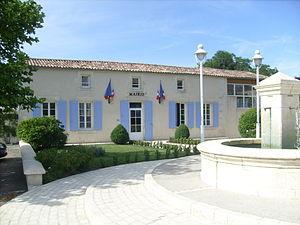
Mairie de Saint-Thomas-de-Cônac
Saint-Thomas-de-Conac est une commune du sud-ouest de la France située dans le département de la Charente-Maritime. Ses habitants sont appelés les Saint-Thomacais et les Saint-Thomacaises